Post Office Square, Boston

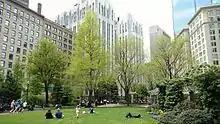
Post Office Square is a popular lunchtime destination for workers in Boston's Financial District

Post Office Square (est. 1874) in Boston, Massachusetts, is a square located in the financial district at the intersection of Milk, Congress, Pearl and Water Streets. It was named in 1874 after the United States Post Office and Sub-Treasury which fronted it, now replaced by the John W. McCormack Post Office and Courthouse.